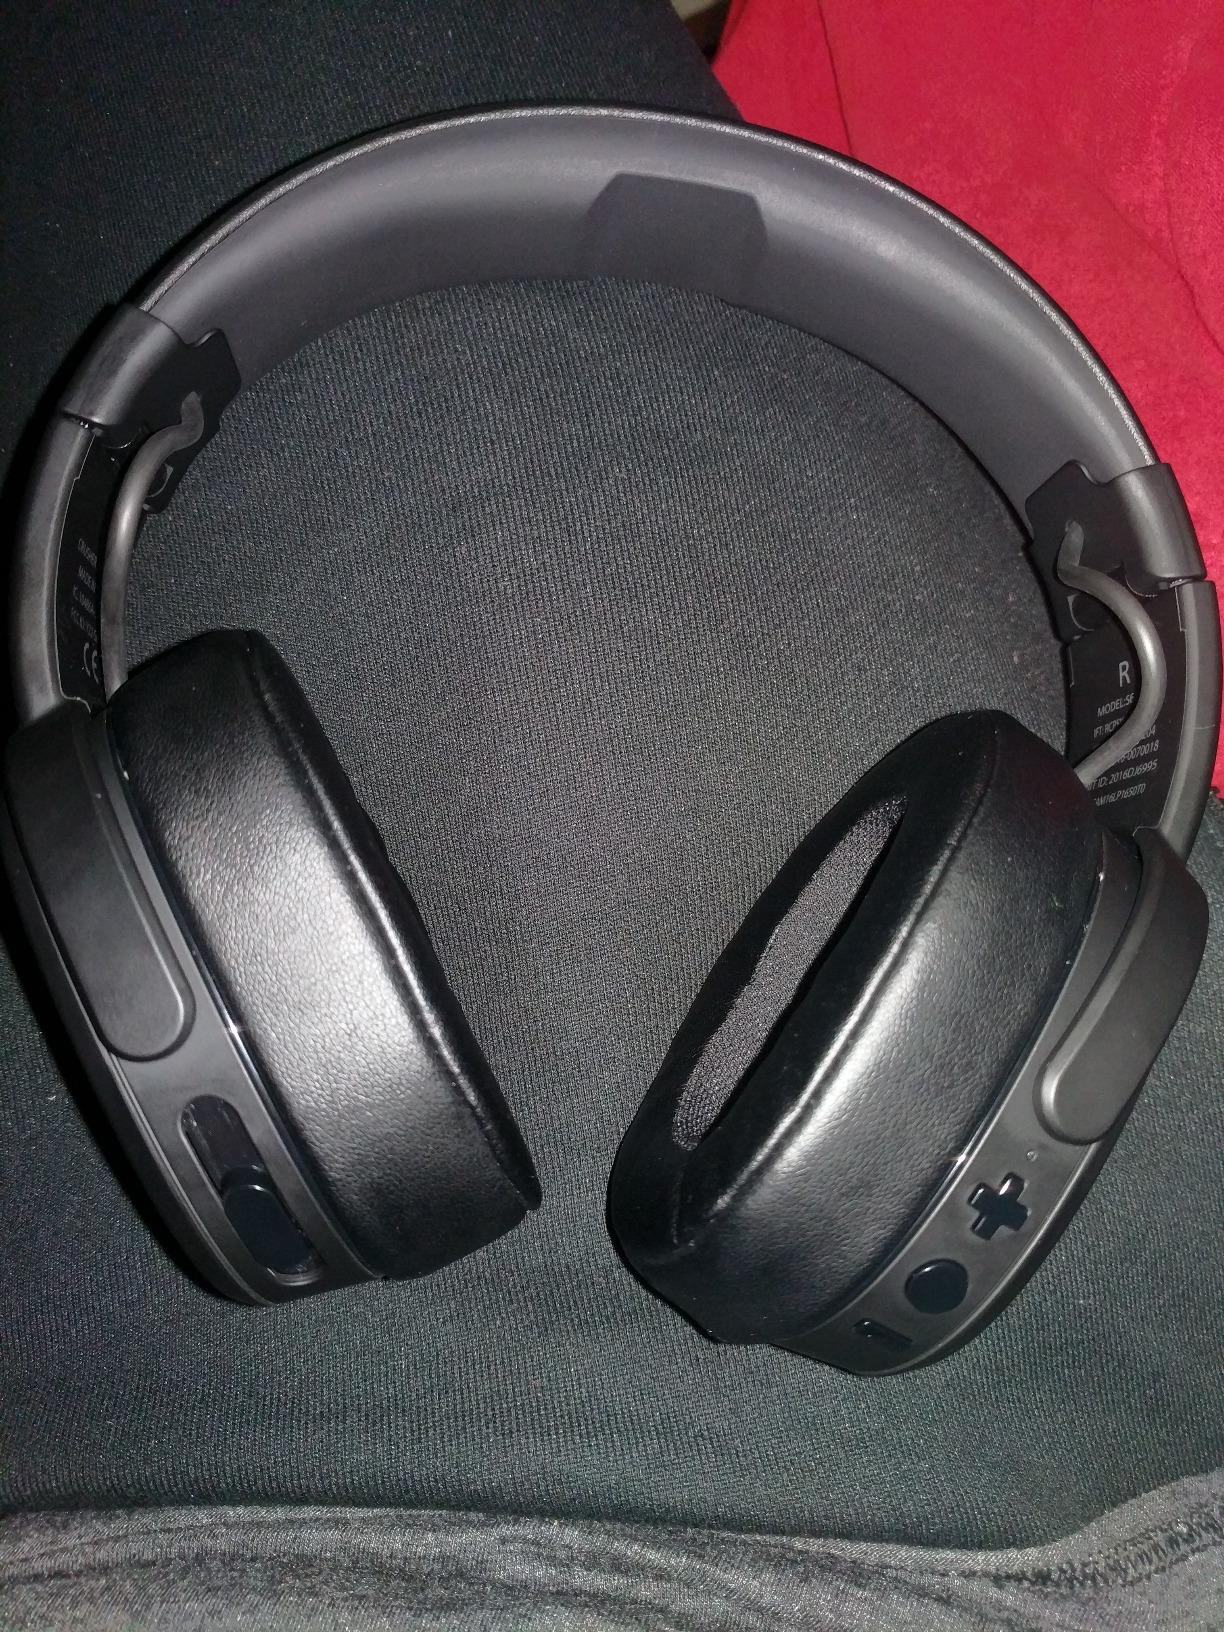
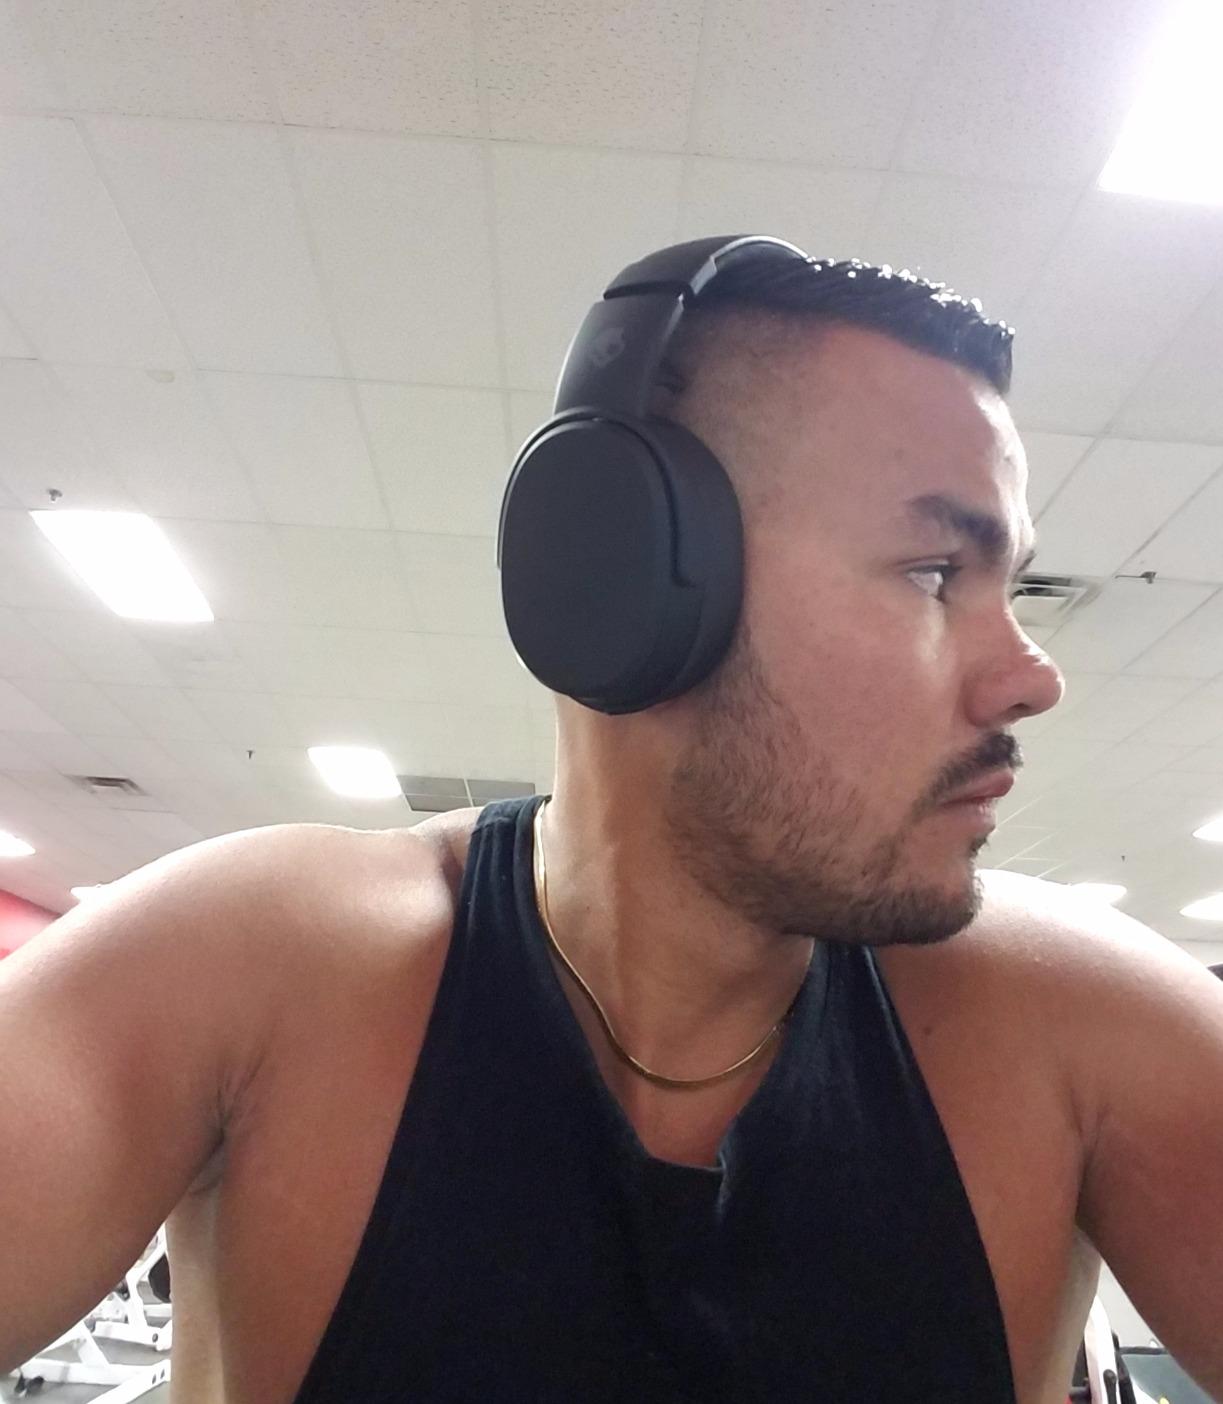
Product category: headphones
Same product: yes